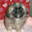
Label: dog